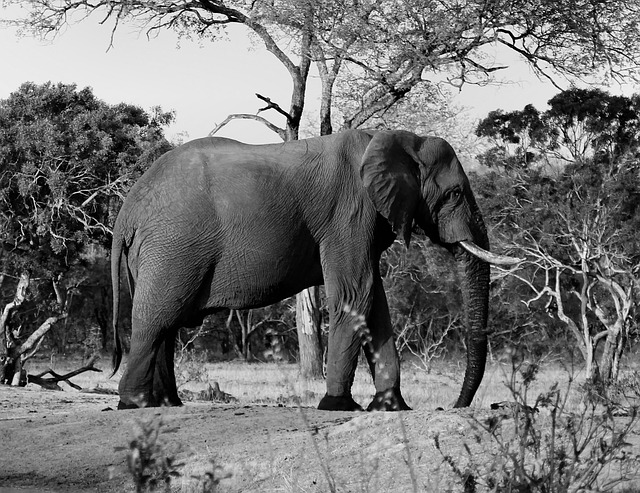
Label: elefante